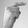
ASL letter: G